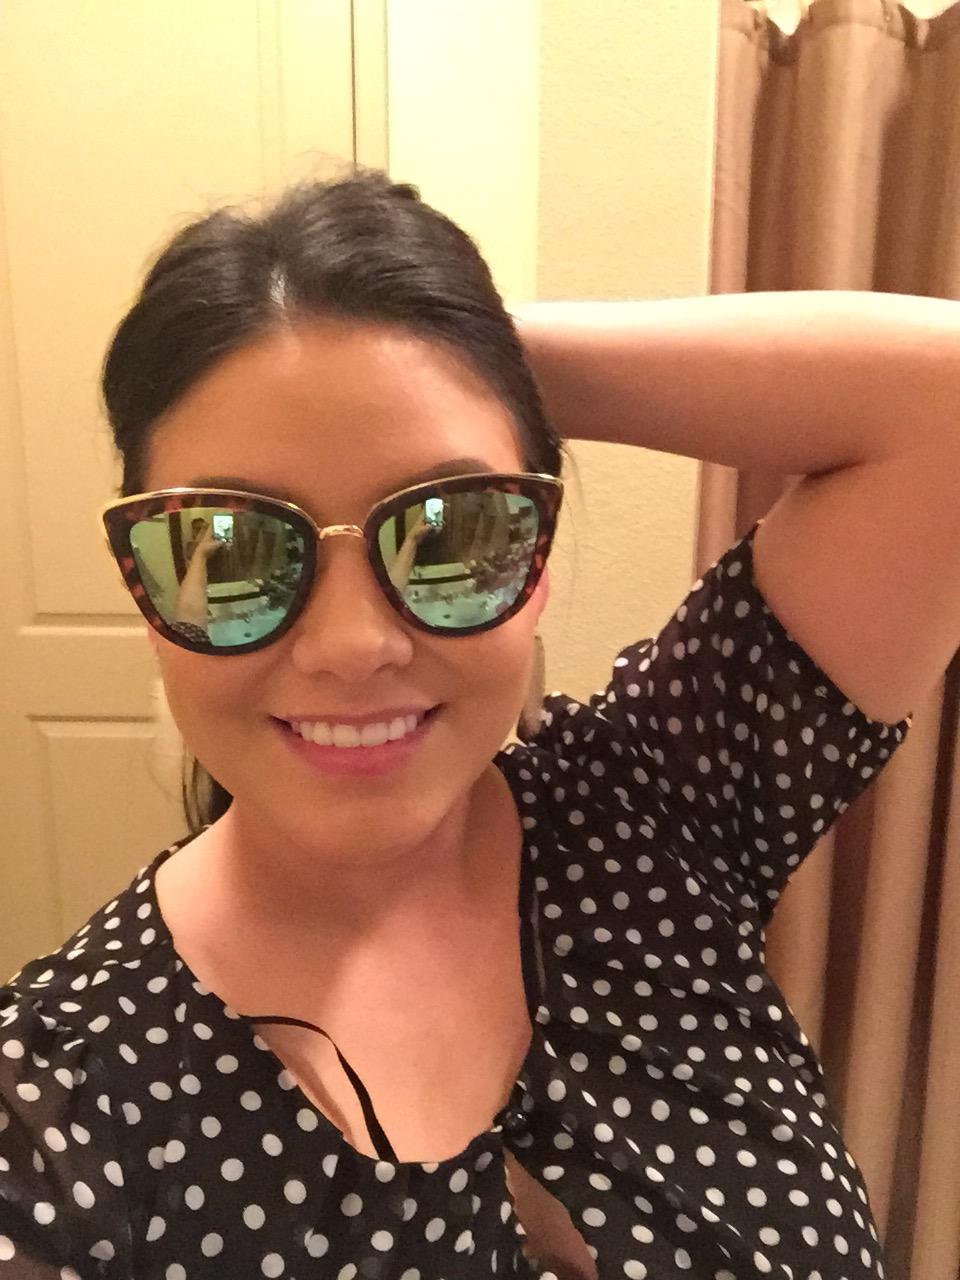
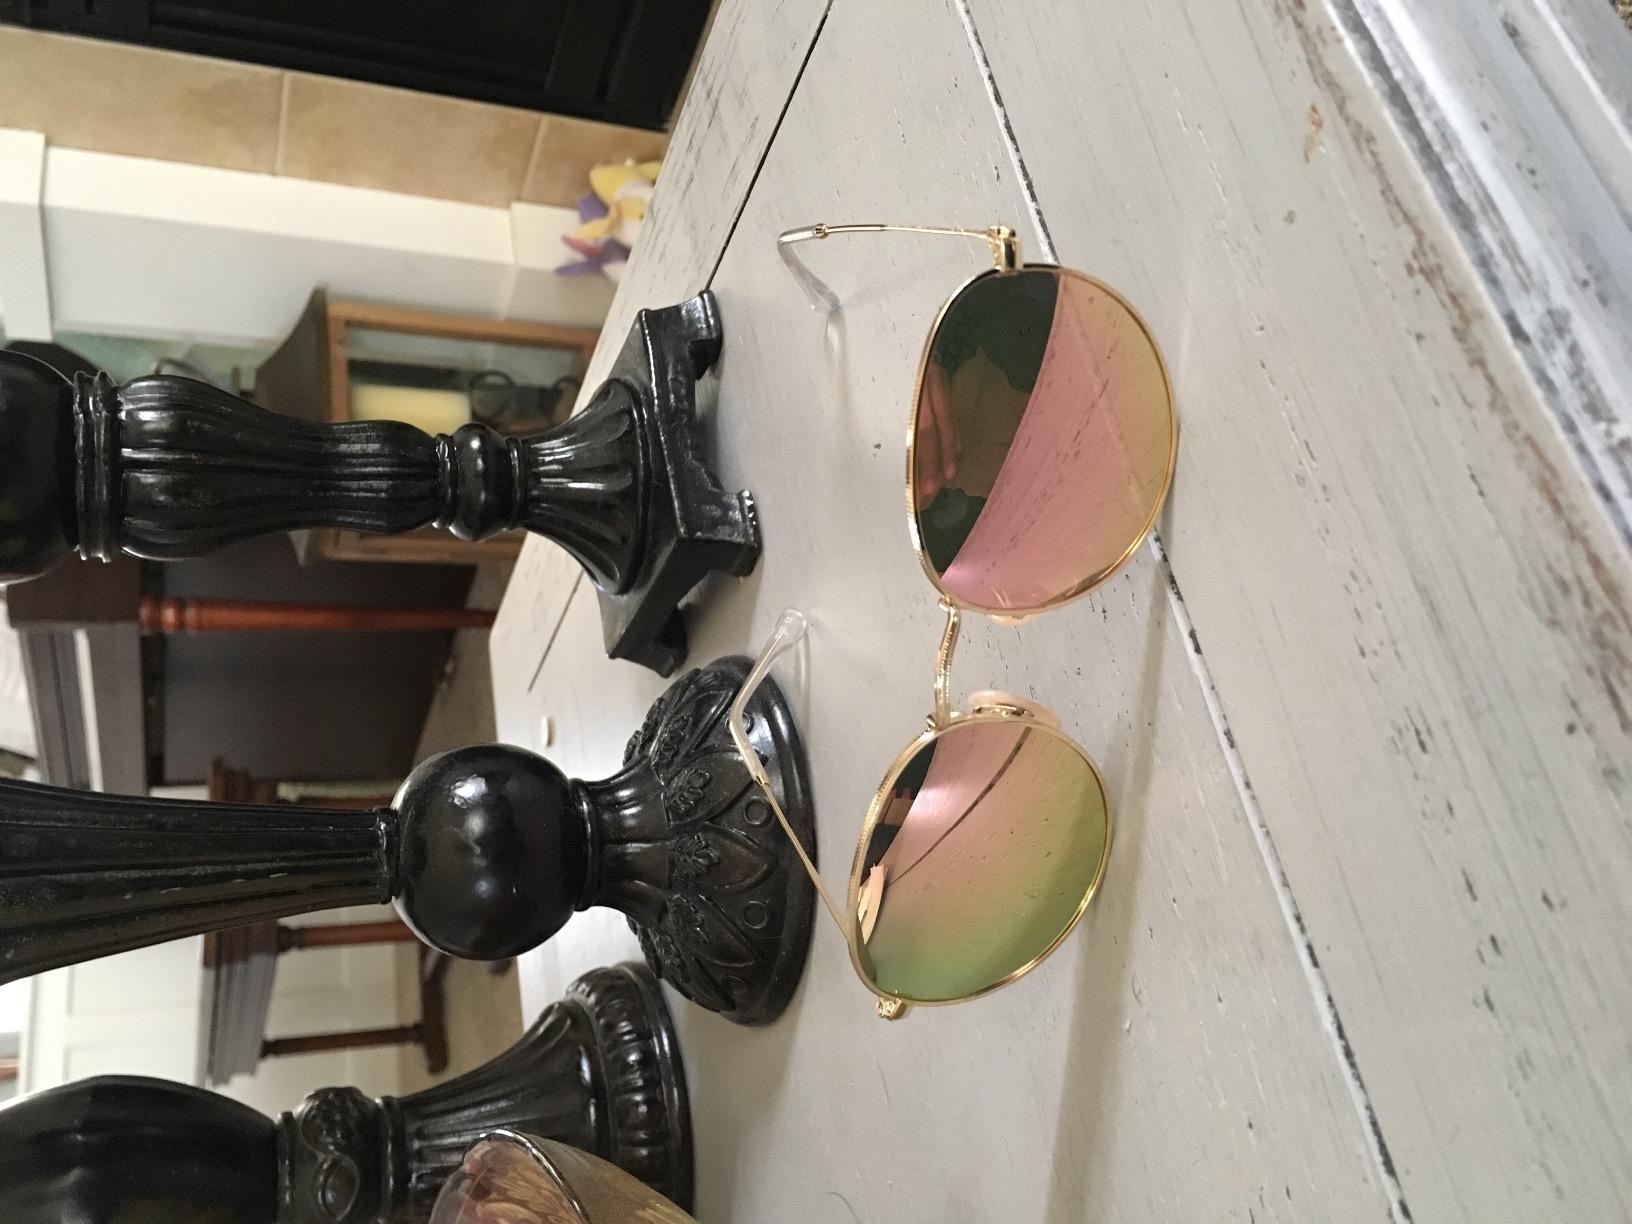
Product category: accessories_sunglasses
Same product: no